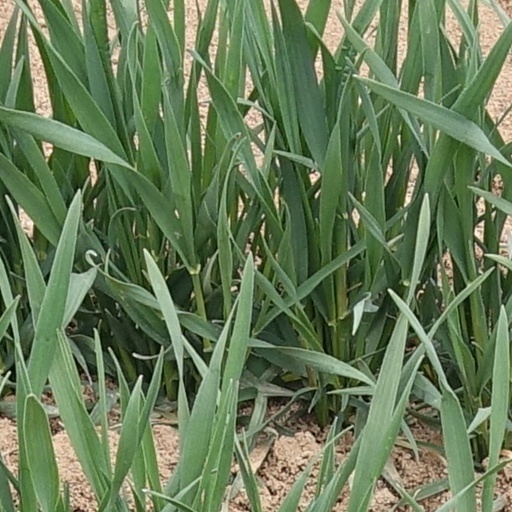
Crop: wheat